The Old Man of Belem

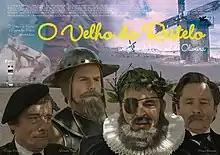

The Old Man of Belem (Portuguese: "O Velho do Restelo") is a 2014 Portuguese-French short film directed by Manoel de Oliveira.